Thousand Buddha Mountain

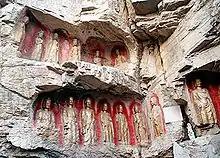
Buddha statues in a cliff south of the Xingguochan Temple

The Thousand Buddha Mountain is a hill located about 2.5 kilometers southeast of the city of Jinan, the capital of Shandong Province, China. It covers and has a peak of above sea level. It is renowned for its numerous Buddha images which have been carved out of the hill's rock faces or free-standing structures erect since the times of the Sui dynasty (581–618) and its Xingguochan Temple. It is considered one of the "Three Greatest Attractions in Jinan" together with Baotu Spring and Daming Lake. It is also one of the 4A-rated Tourist attractions in China. Thousand Buddha Mountain is opened up as a public park in 1959, rated as AAAA-rated Tourist Attractions of China in 2005, and rated as National Park of China in March 2017.